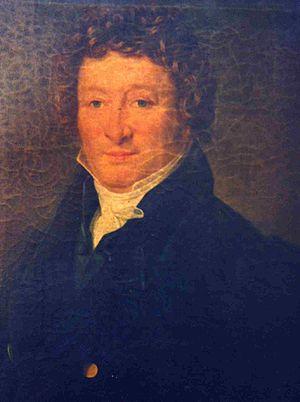
La Société des observateurs de l'homme est une société savante créée en 1799 à Paris et longtemps considérée comme le berceau de l'anthropologie française. Elle disparaît en 1804.